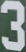
Number: 3